Guided by Voices

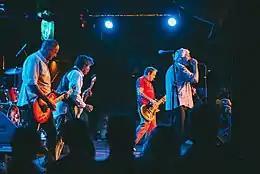
Guided by Voices performing in 2014

In a July 2013 interview with "Magnet" magazine, Pollard stated that "English Little League" could be the final GBV album. However, in September, a fifth reunion record, "Motivational Jumpsuit", was confirmed for release on Guided by Voices Inc. and Fire Records in February 2014. Drummer Kevin Fennell was replaced by Kevin March for the sixth reunion album, "Cool Planet", which was released on May 13, 2014.